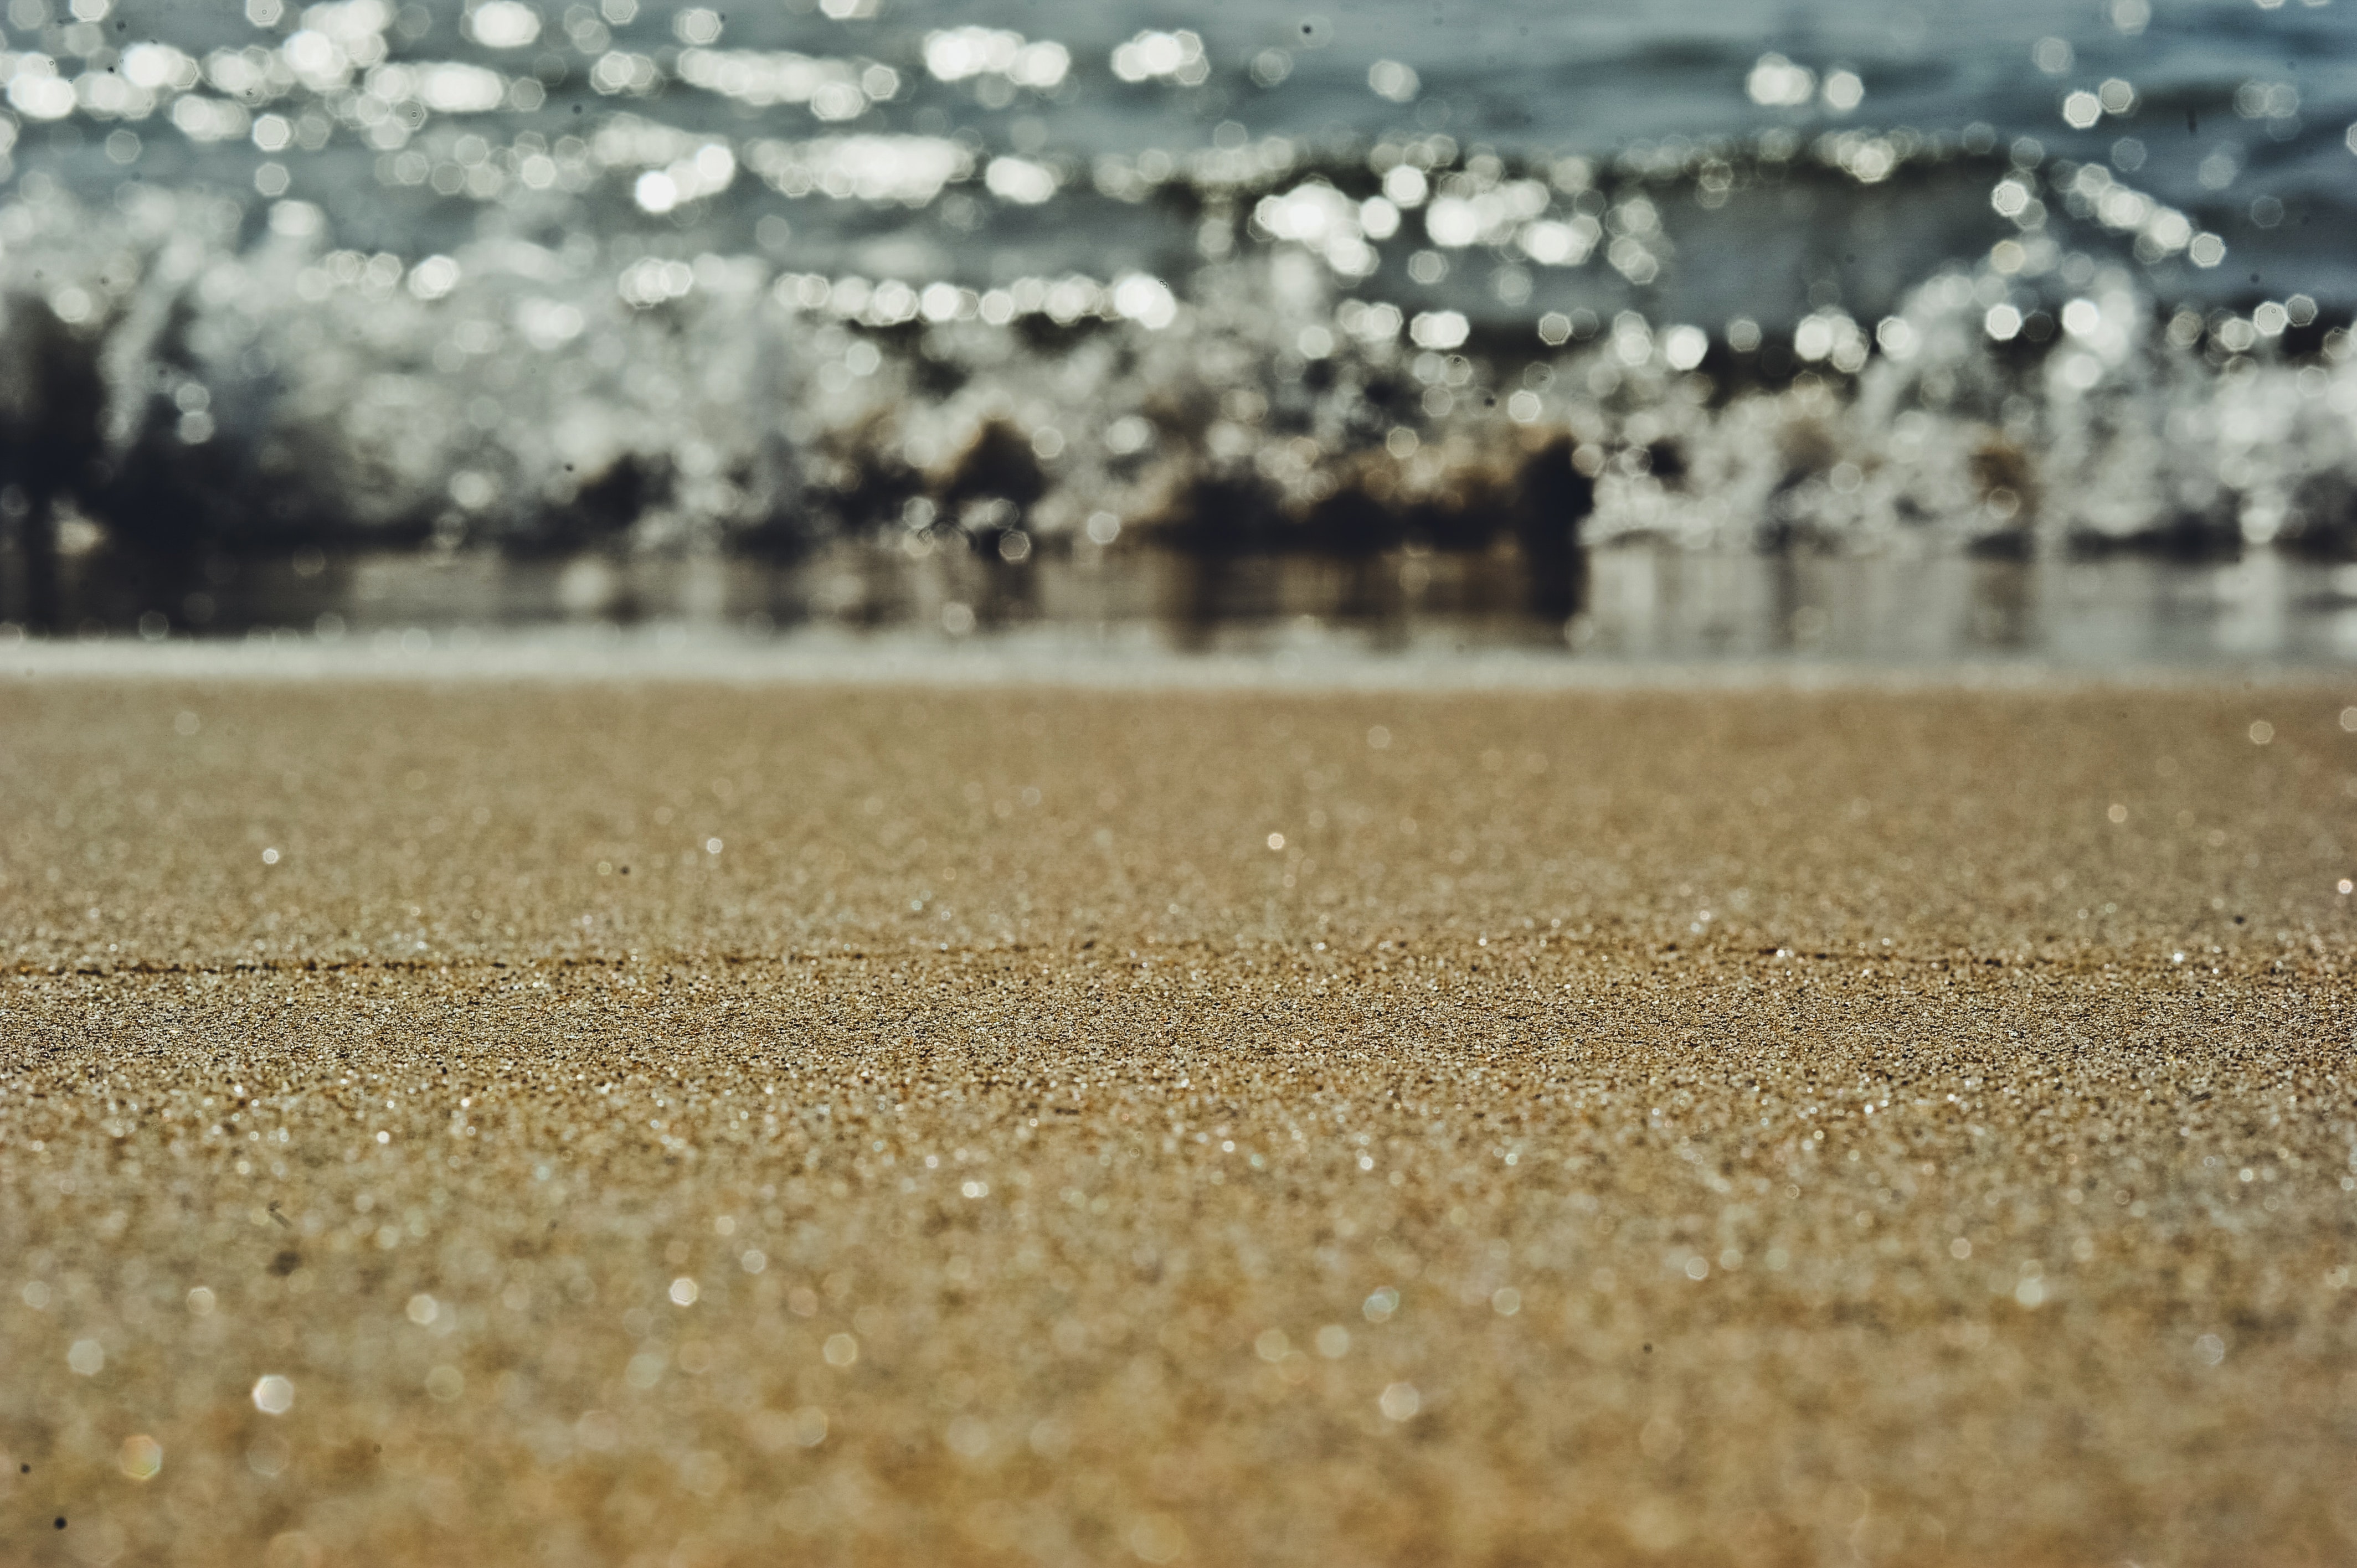
water, sand, sky, sea, asphalt, wave, soil, road, beach